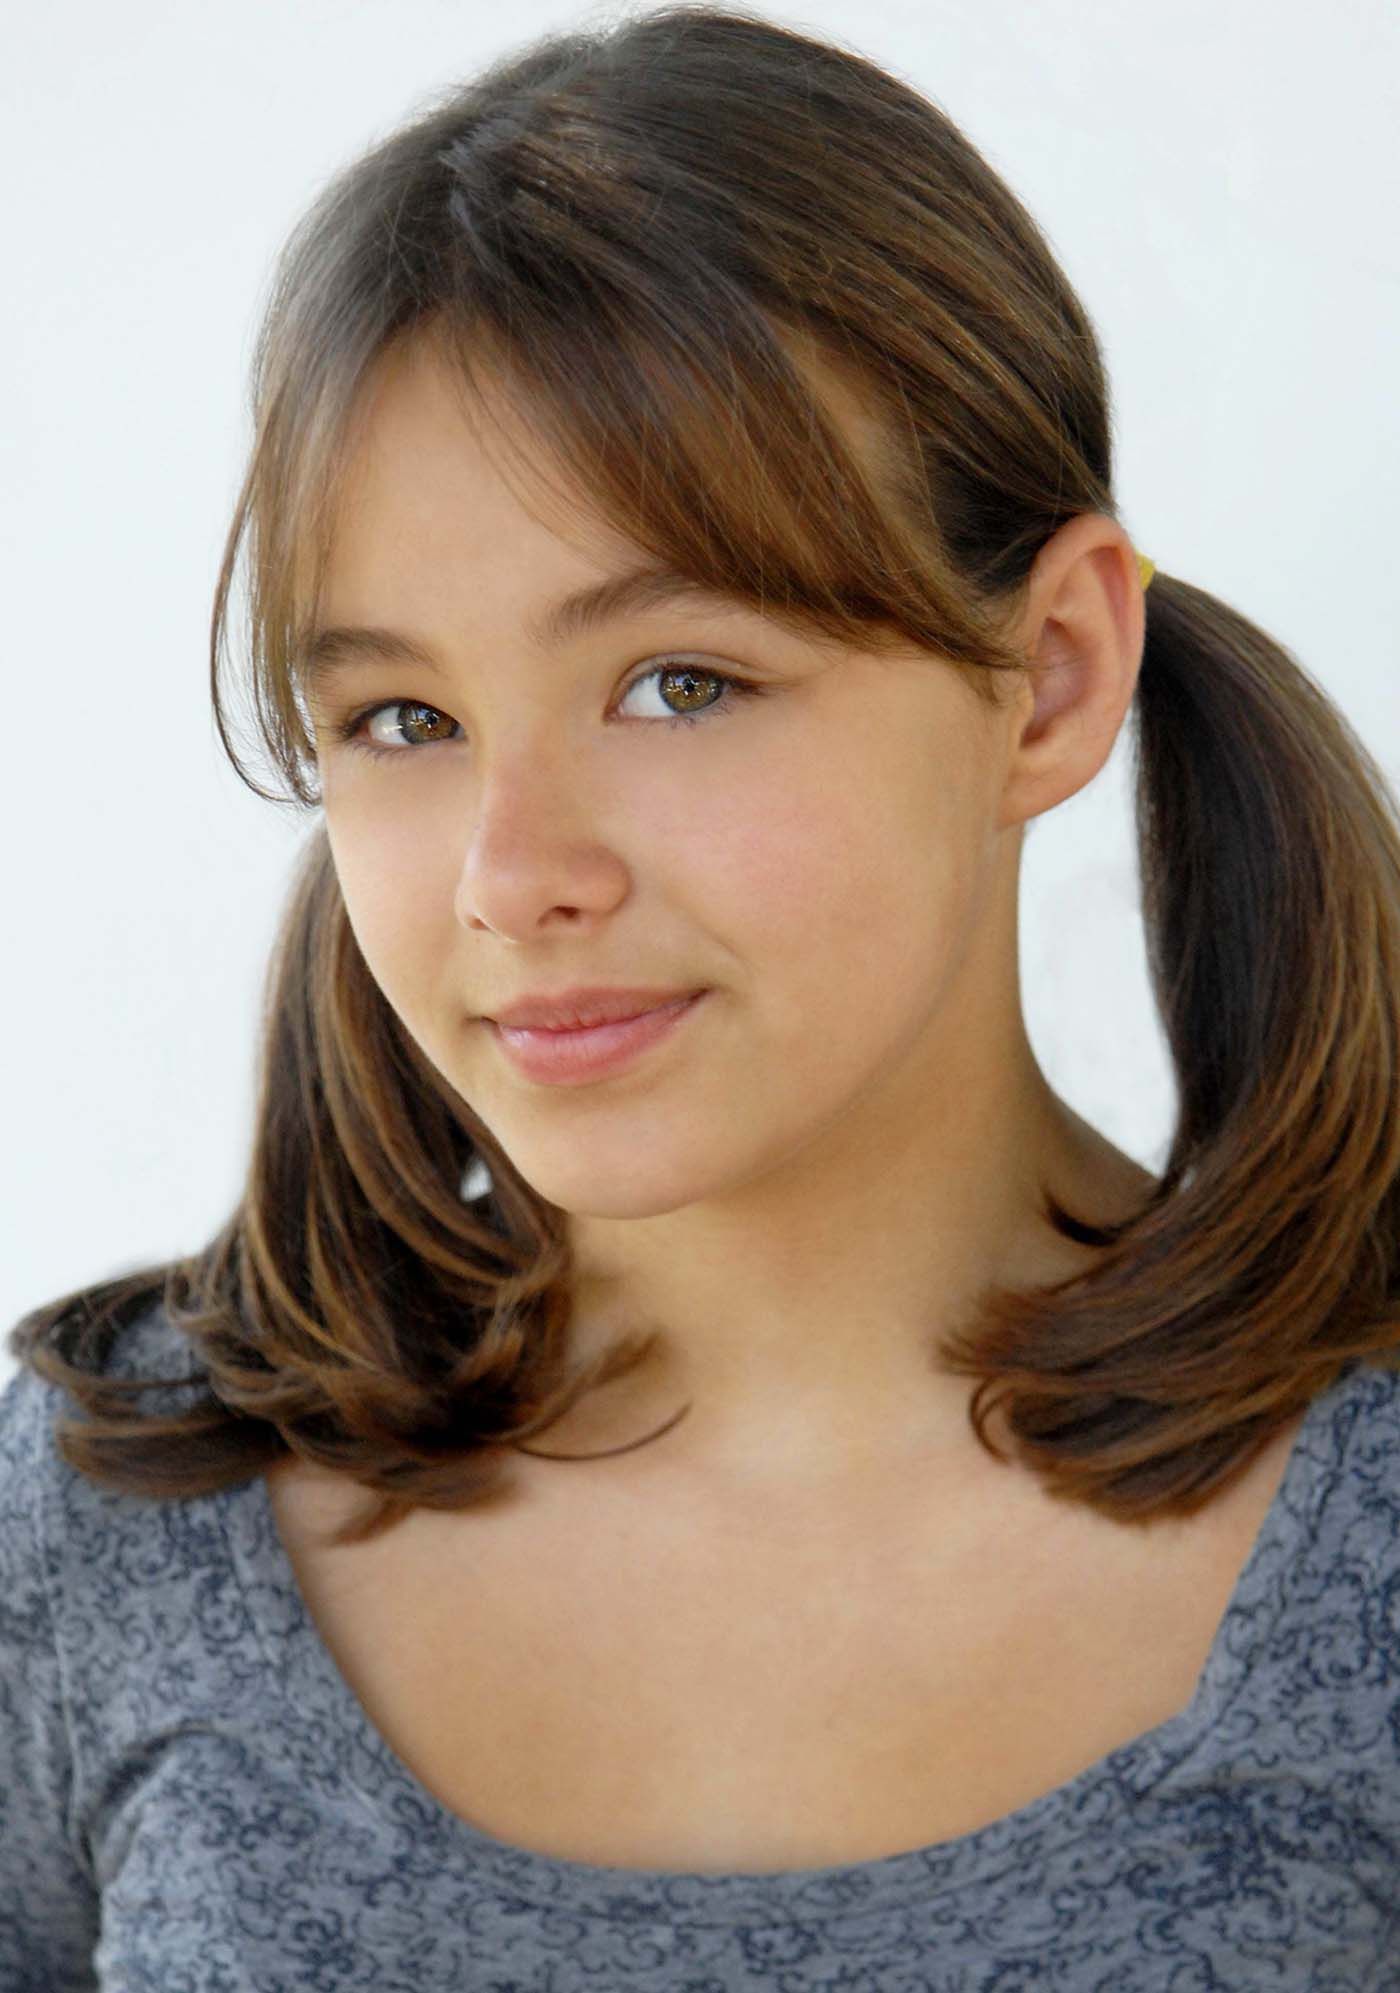
Label: Colored